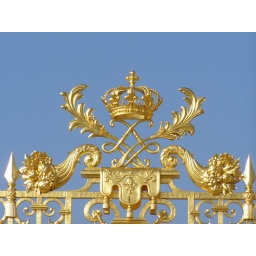
Detail of the gilt inner fence to Versailles showing the royal crown, plumes and cornucopia against a lovely blue sky.